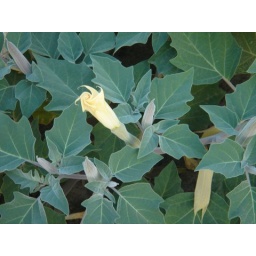
plants thriving in the hostile environment beside the plant where I work.